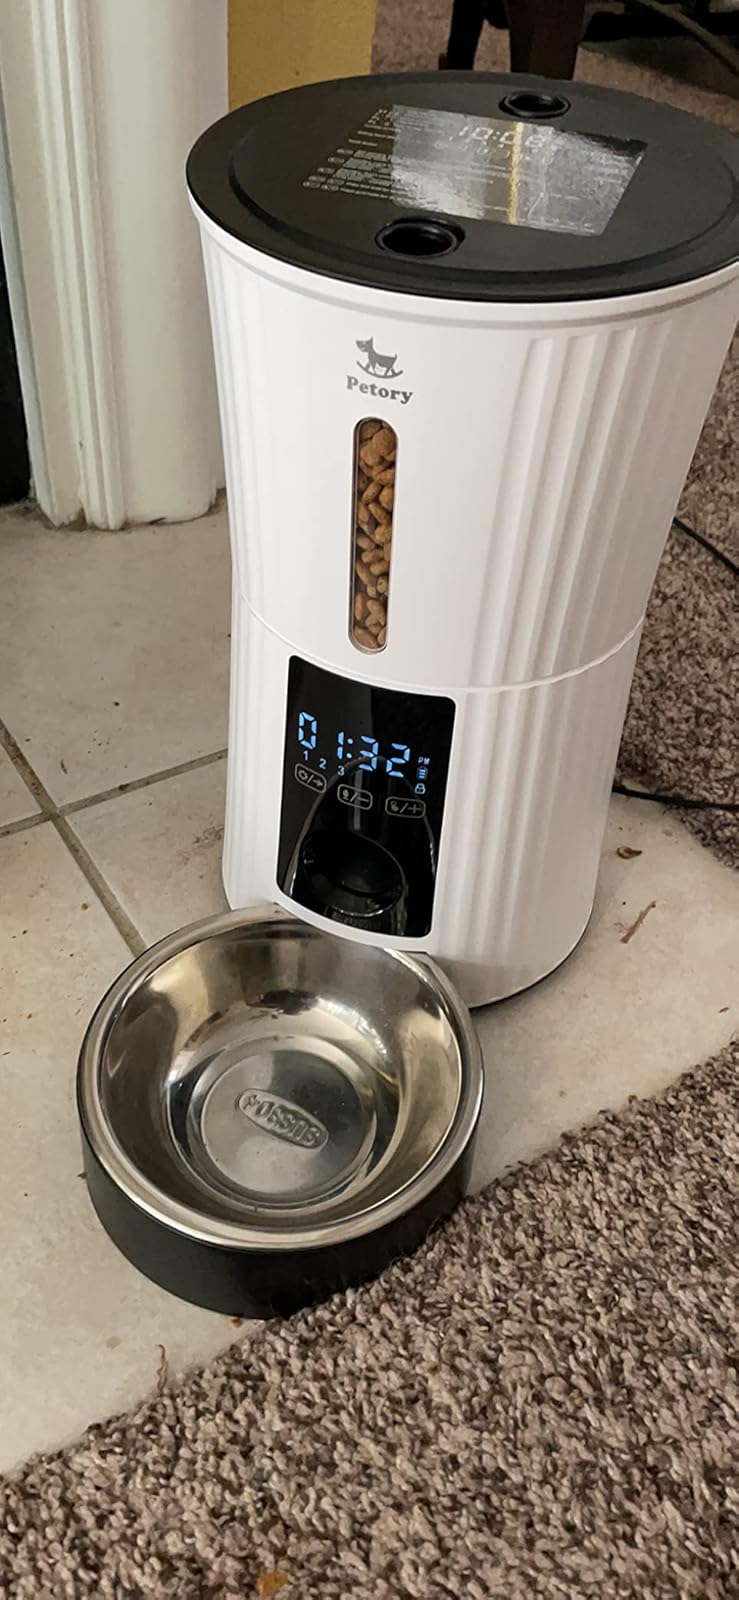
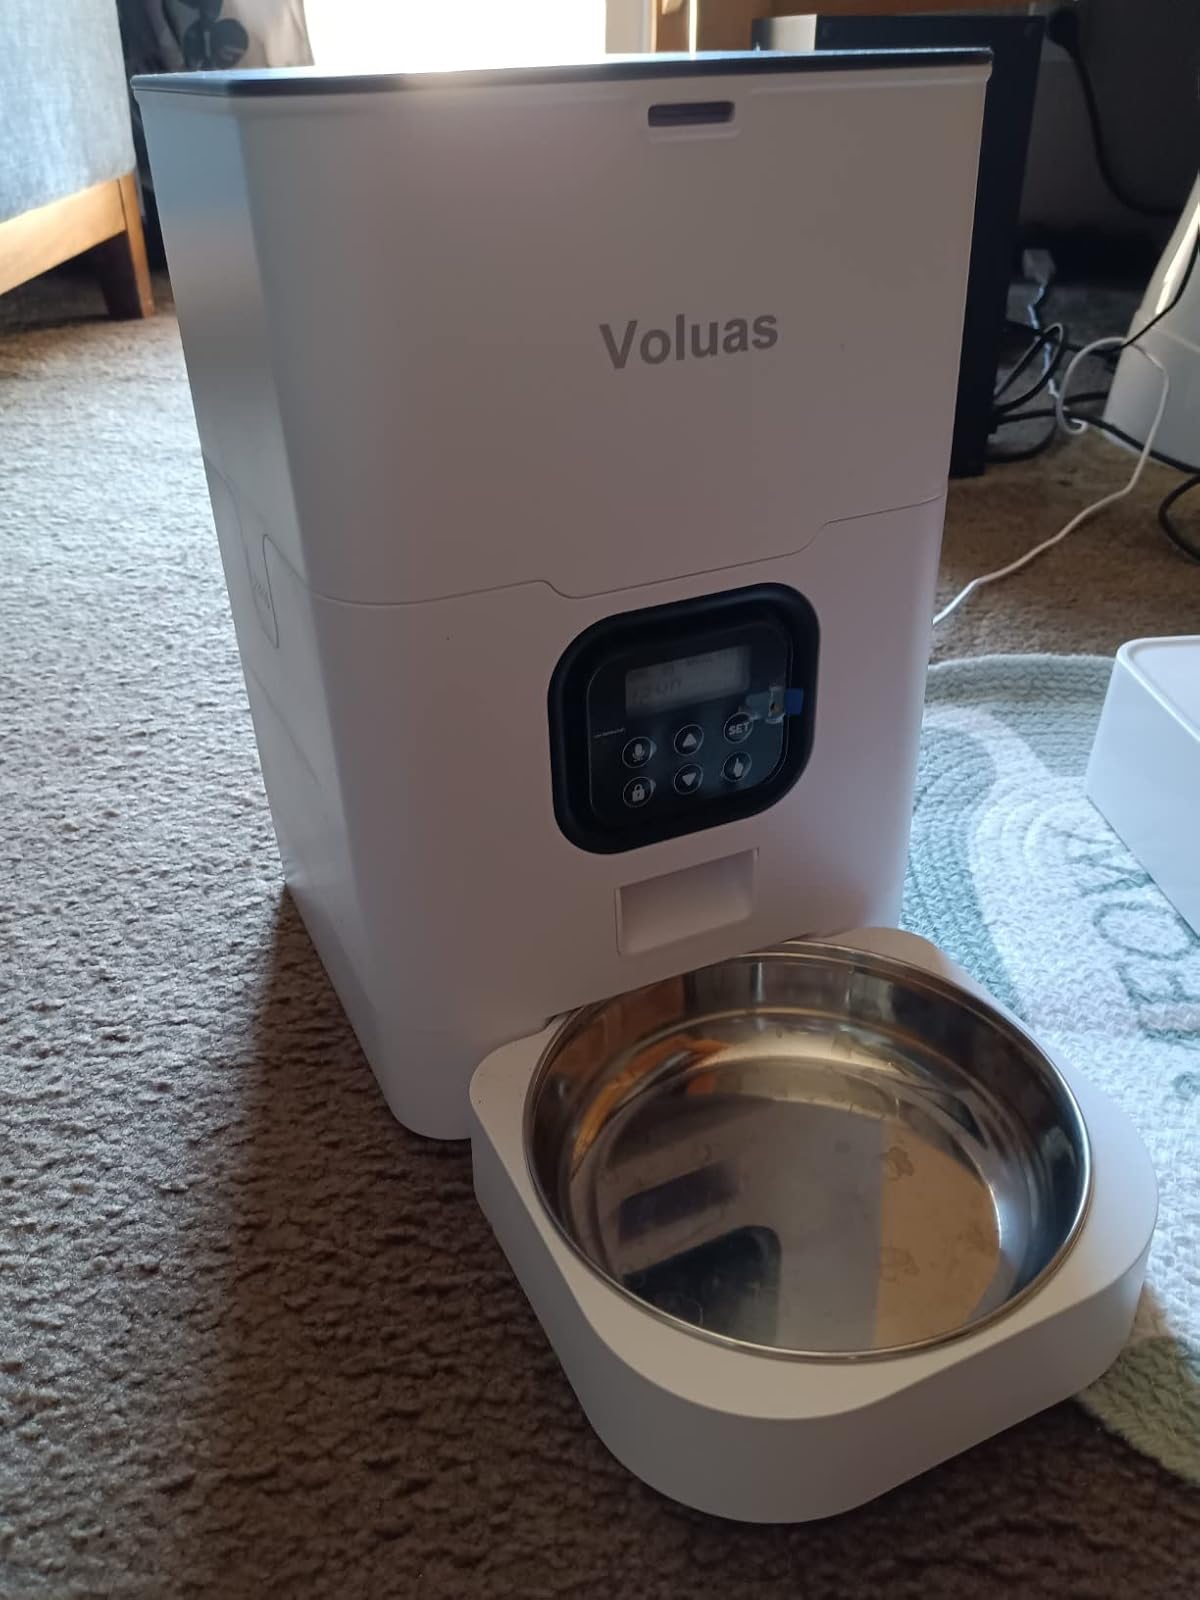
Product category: items_feeder
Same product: no